John Dill

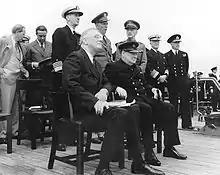
General Dill at the Atlantic Conference aboard in 1941 (third from the right in second row/directly above Churchill).

Following his service on the General Staff, Dill was sent to Mandatory Palestine, during the Arab revolt, where he was appointed General Officer Commanding (GOC) of the British forces in Palestine on 8 September 1936, holding the post until 1937. He was knighted in the 1937 Coronation Honours with his promotion to Knight Commander of the Order of the Bath (KCB), and he was then appointed General Officer Commanding, Aldershot Command. The same year he was interviewed by Leslie Hore-Belisha, Secretary of State for War, for the post of Chief of the Imperial General Staff, but lost out to Lord Gort who was almost five years his junior.